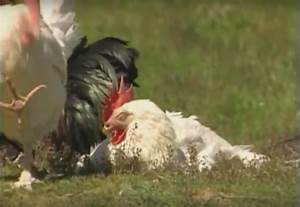
Label: gallina